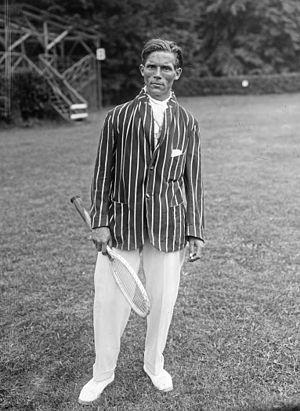
[Karel] Kozeluh [joueur de tennis aux éliminatoires des Jeux interalliés]